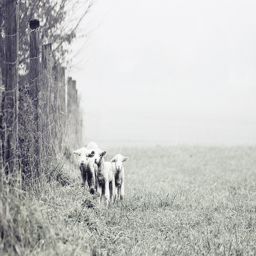
A herd of sheep walking across a grass field.
It is out in the open with various things in viewpoint.

A group of lambs walking along a fence row in a field.
a vintage photo of some sheep standing in some grass
this is a group of sheet on the grass